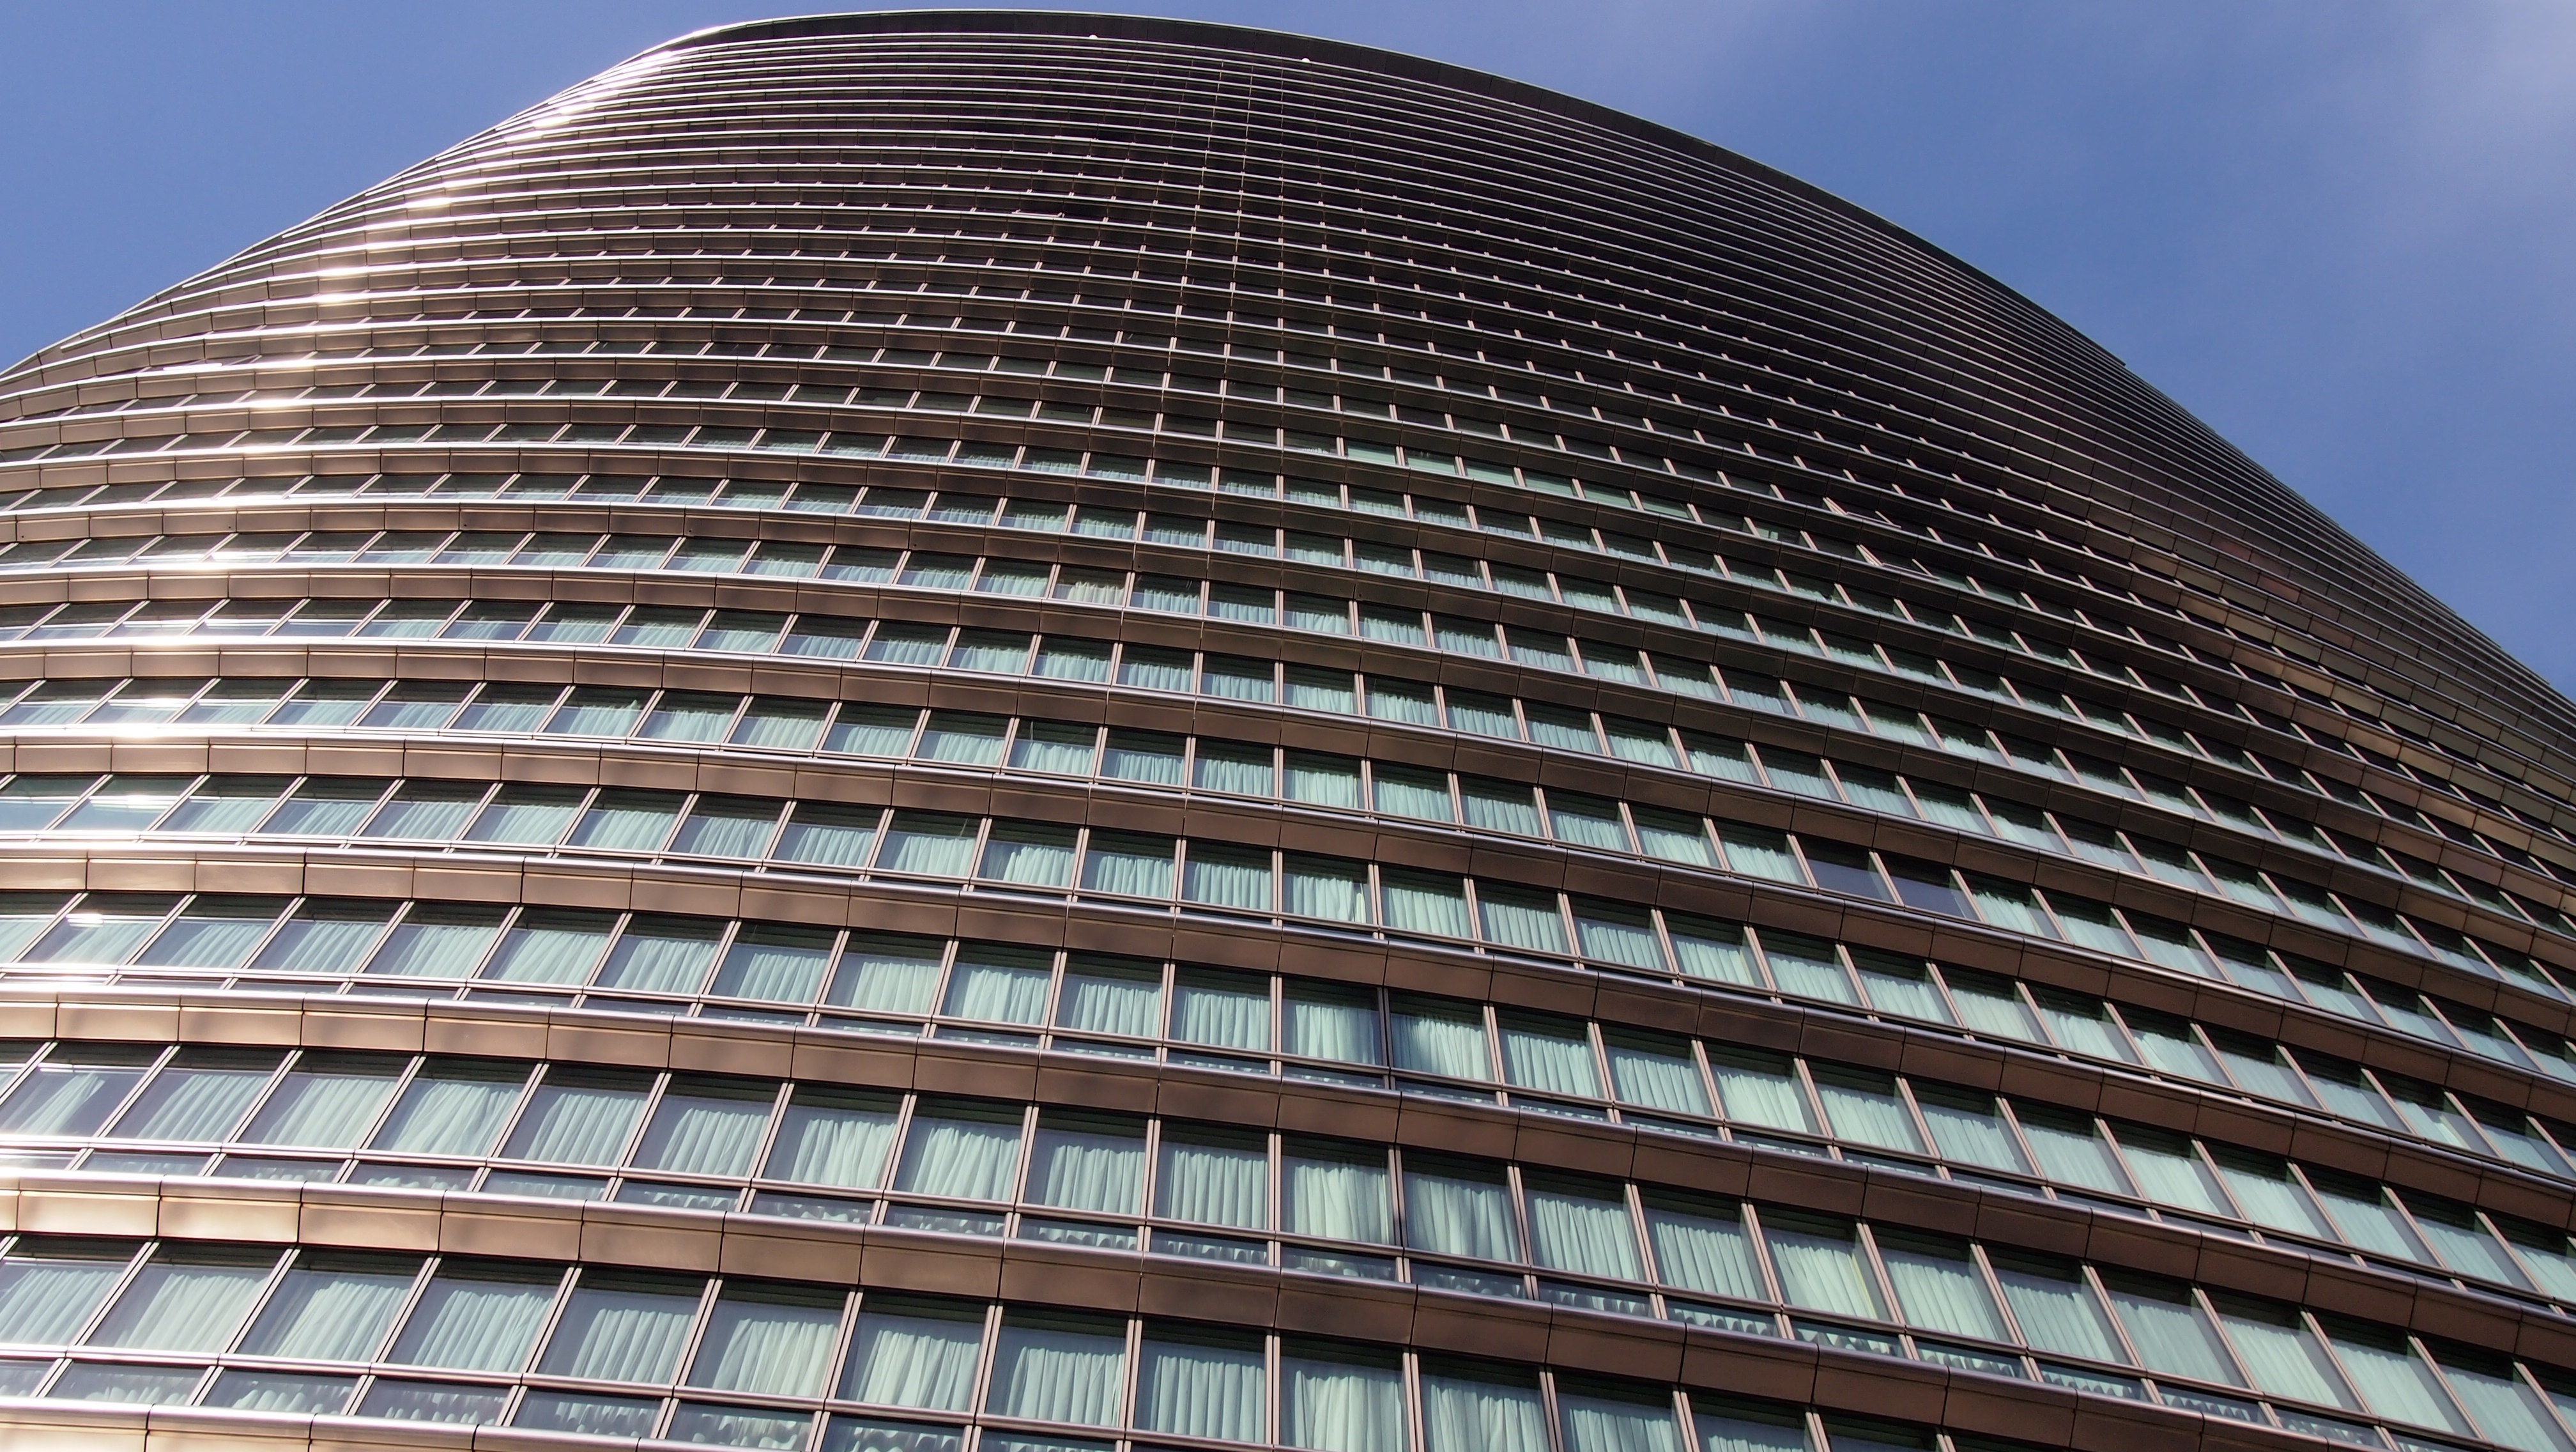
architecture, building, city, skyscraper, cityscape, downtown, tower, landmark, facade, office building, tower block, england, london, headquarters, metropolis, condominium, urban area, human settlement, metropolitan area